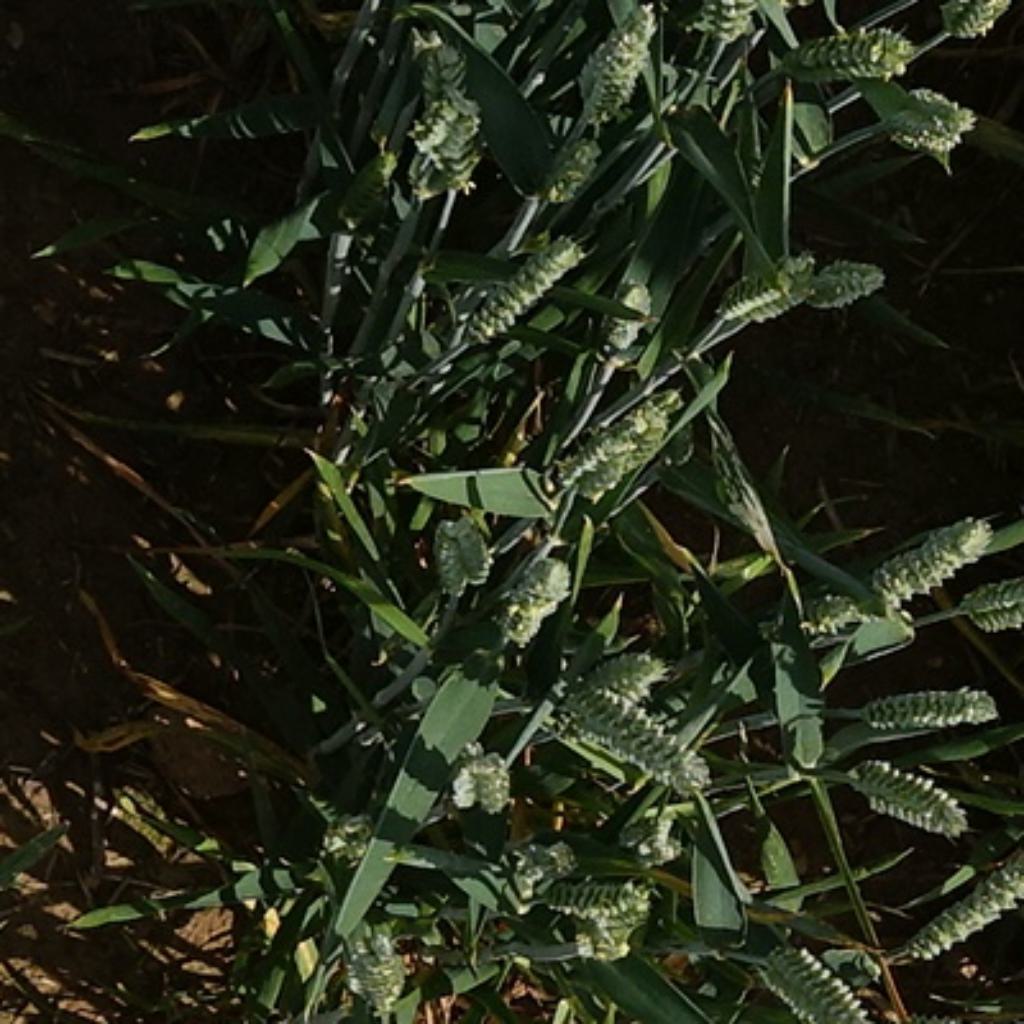
Country: France
Location: VLB
Wheat development stage: Filling